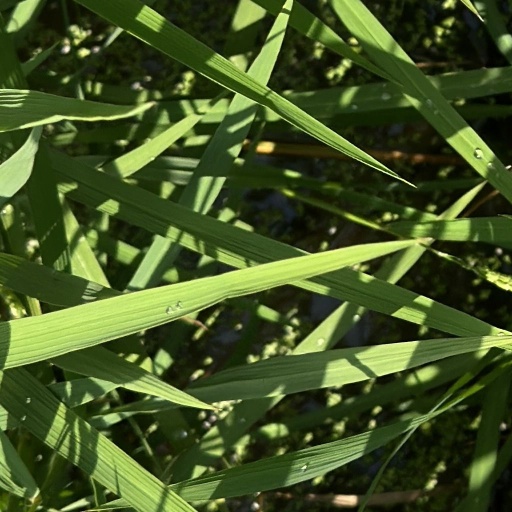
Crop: rice